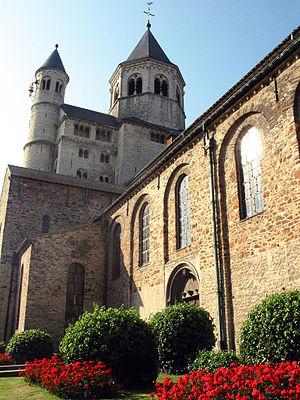
Nivelles (Belgique), avant corps (westbau) et porte méridionale de la collégiale Sainte-Gertrude (XI/XIIIe siècle).
Cet article présente la liste des abbayes en Belgique, et reprend, pour chaque abbaye passée ou actuelle, sur le territoire de la Belgique, sa localisation précise, la date et les circonstances de sa fondation, son ordre religieux de rattachement et la situation actuelle de l'abbaye.
L’Art mosan, art roman d'influence carolingienne et ottonienne s'est développé dans la vallée de la Meuse, du XIᵉ au XIIIᵉ siècles. La région mosane correspond aux frontières de l'ancien diocèse de Liège qui s'étendait en grande partie dans le territoire de l'actuelle Wallonie.
L'histoire de la Wallonie peut être divisée en trois chapitres :